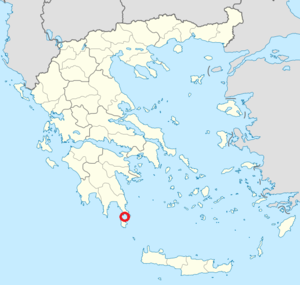
Pavlopétri est le nom du site archéologique en grande partie submergé d'une cité portuaire de l'âge du bronze située en Grèce, au sud du Péloponnèse, sur la côte ionienne, au lieu-dit Pounta, proche du village de Viglafia. Le nom de cette cité est inconnu, en raison de l'absence de documents et d'inscriptions, mais ce sont les plus anciens vestiges archéologiques connus d'une ville submergée, les premières traces d'occupation datant d'environ 5 000 ans. Le site est remarquablement conservé, permettant de reconstituer le plan presque complet de la ville avec rues, bâtiments de plusieurs pièces et tombeaux de la période mycénienne. Des éléments en céramique témoignent d'une activité plus ancienne.